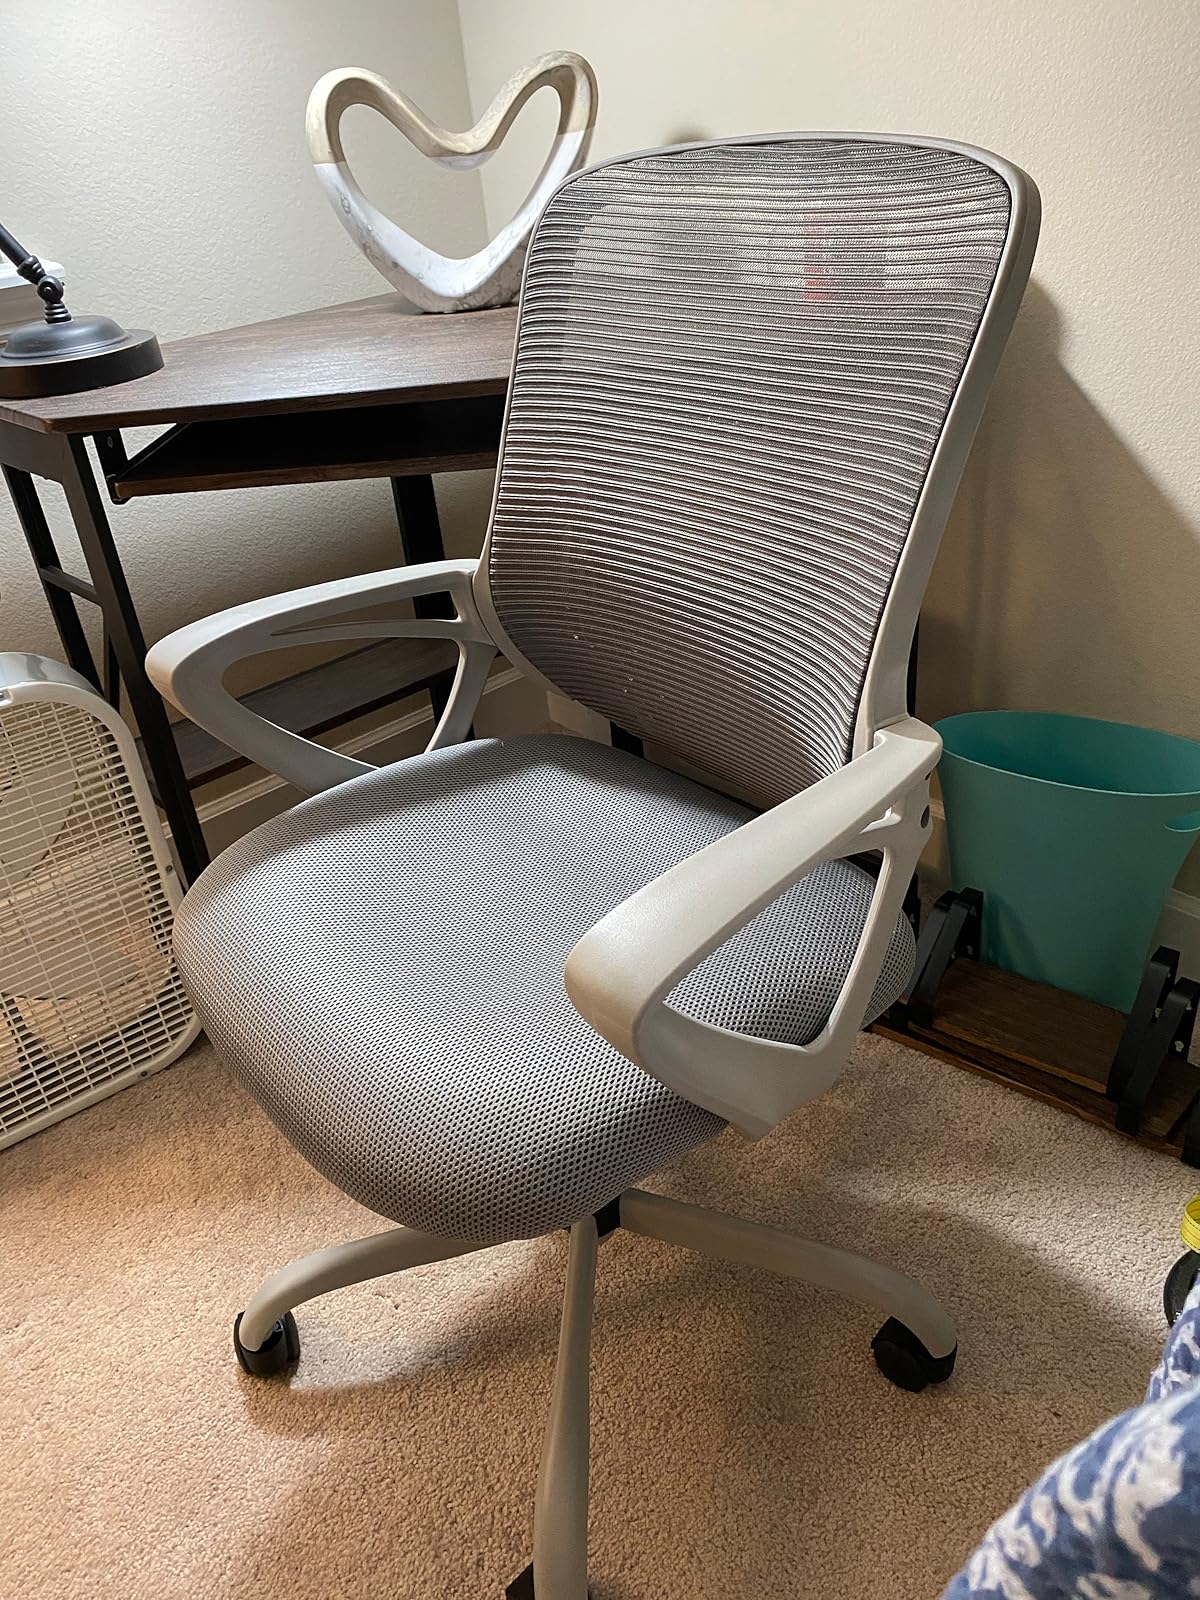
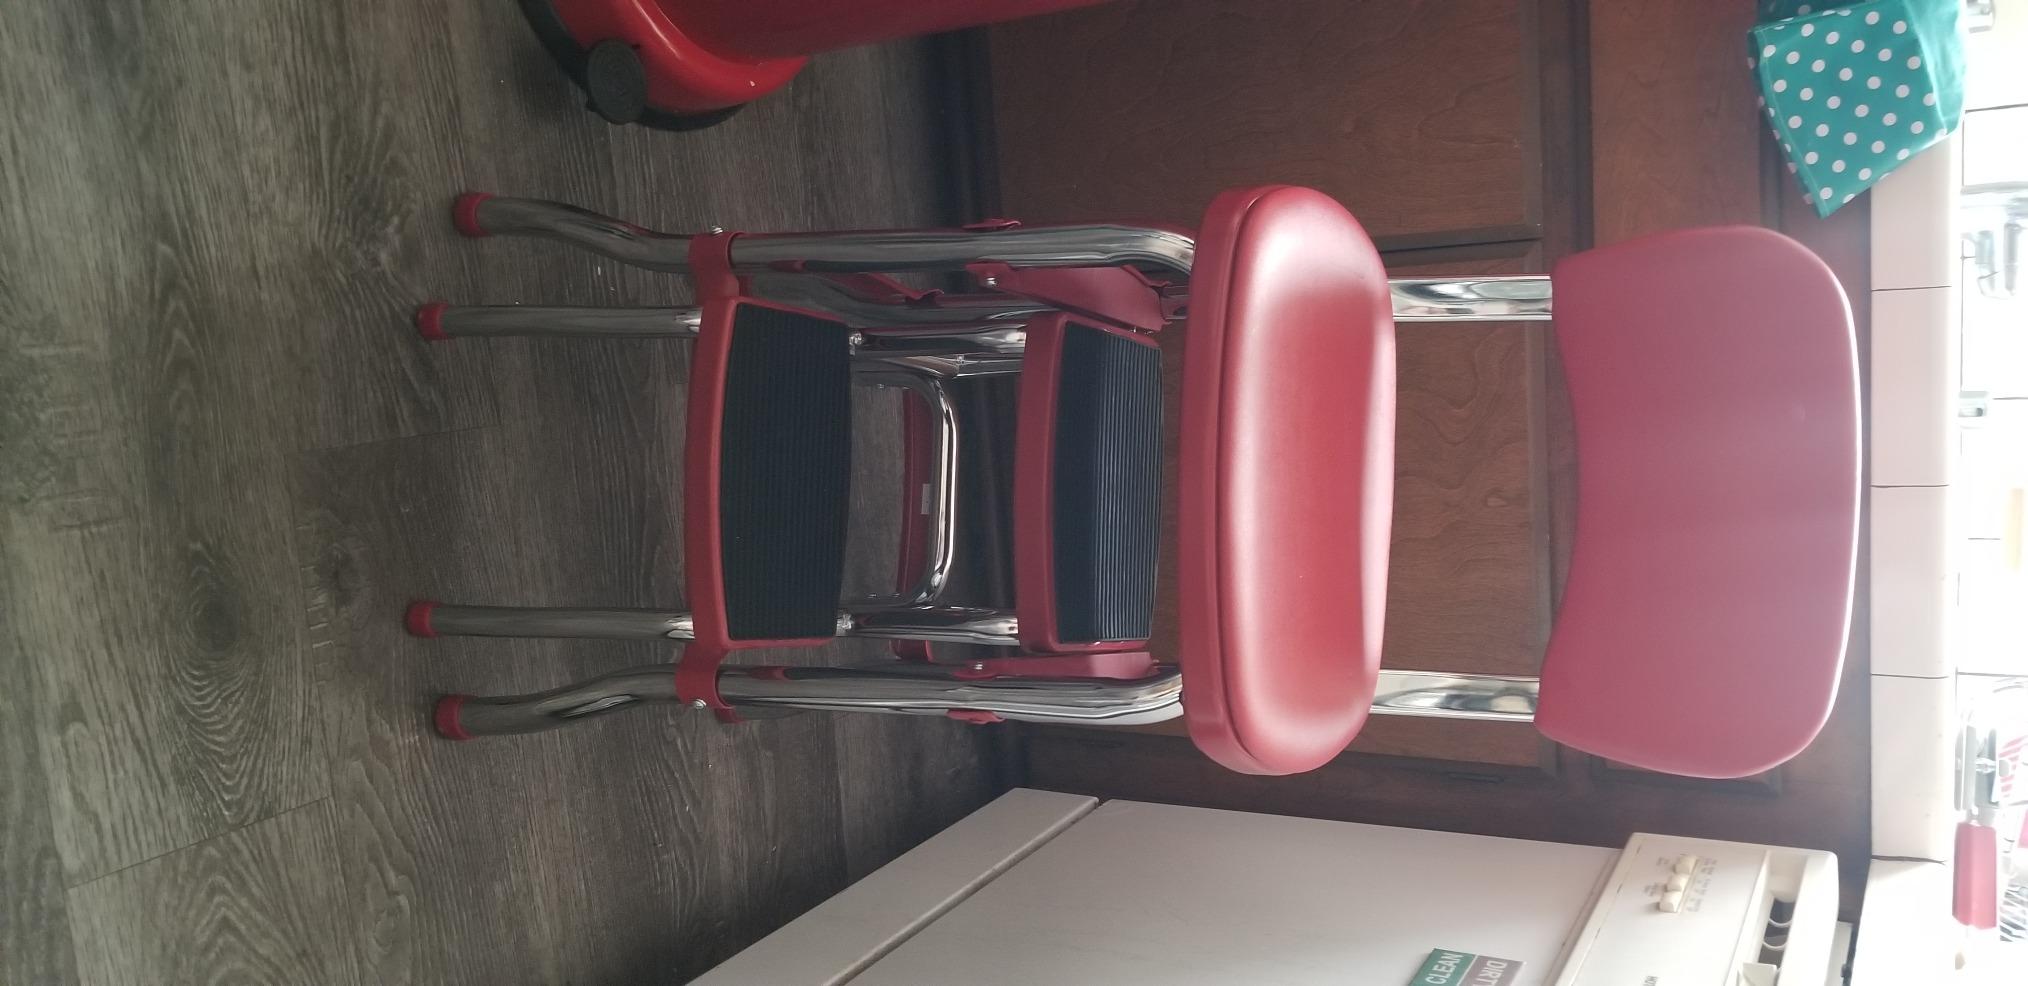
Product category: items_chair
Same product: no